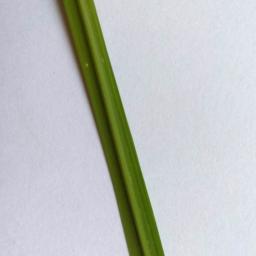
Label: Rice___Healthy